Des Corcoran

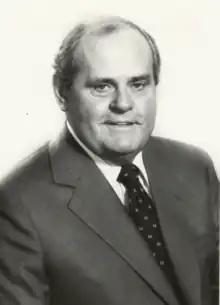
Corcoran in 1979

James Desmond Corcoran (8 November 1928 – 3 January 2004) was an Australian politician who served as the 37th premier of South Australia between February and September 1979, following the resignation of Don Dunstan. During his brief premiership Corcoran also served as state treasurer. Born at Millicent in the southeast of the state, he served in the Australian Army in the Korean War and Malayan Emergency, reaching the rank of captain, and being twice mentioned in despatches. Following his discharge in 1961, Corcoran was elected to the House of Assembly, succeeding his father Jim Corcoranwho retired at the 1962 electionas the member for the electoral district of Millicent representing the Australian Labor Party.